Rıza Tevfik Bölükbaşı

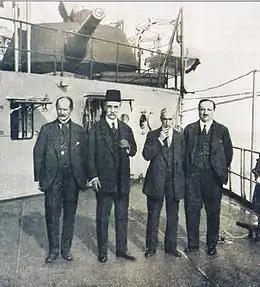
Rıza Tevfik ("far left") with the three other representatives at the Treaty of Sèvres; the grand vizier Damat Ferid Pasha, the Ottoman education minister Mehmed Hâdî Pasha, and the ambassador Reşat Halis; on board an Allied warship taking them to the Paris Peace Conference

Rıza Tevfik was named the Minister of Education of the Ottoman Empire in several cabinets (11 November 1918 – 12 January 1919) formed after the fall of the CUP and the Ottoman Empire's defeat in World War I. He was also appointed to the Senate (the upper house of the Ottoman Parliament) by the sultan, of which he became President twice (24 May – 18 June 1919 and 31 July – 21 October 1920).